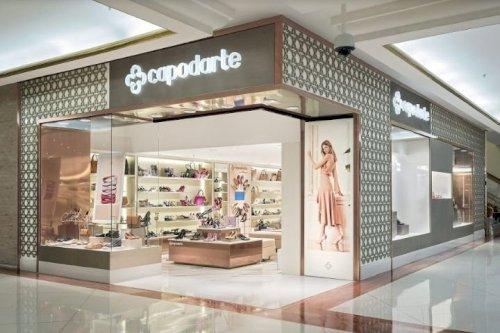
có một tấm ảnh một người phụ nữ được đặt ở bên ngoài cửa hàng giày dép